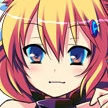
Portrait style: Anime Portrait